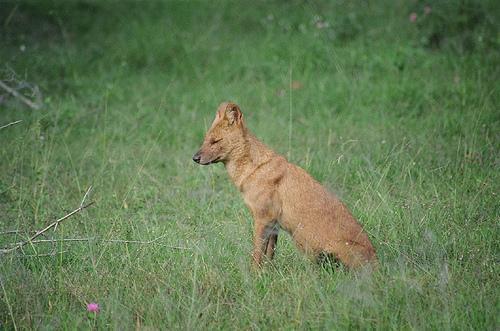
dhole